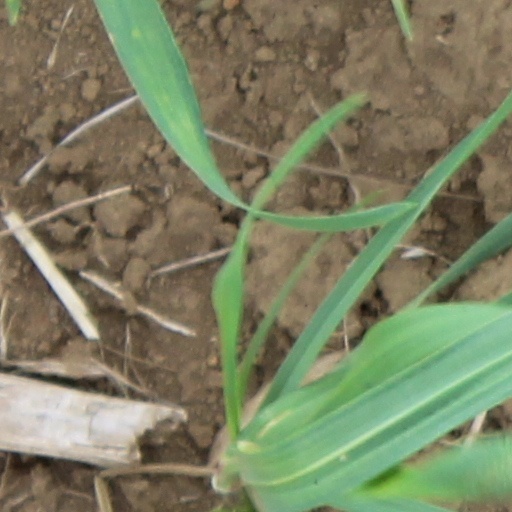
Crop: wheat